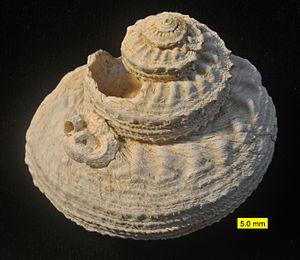
Un fossile est le reste d'un animal ou d'un végétal, généralement minéralisé, ou bien son simple moulage, conservé dans une roche sédimentaire. Les fossiles et les processus de fossilisation sont étudiés principalement dans le cadre de la paléontologie, mais aussi dans ceux de la géologie, de la préhistoire humaine et de l'archéologie.